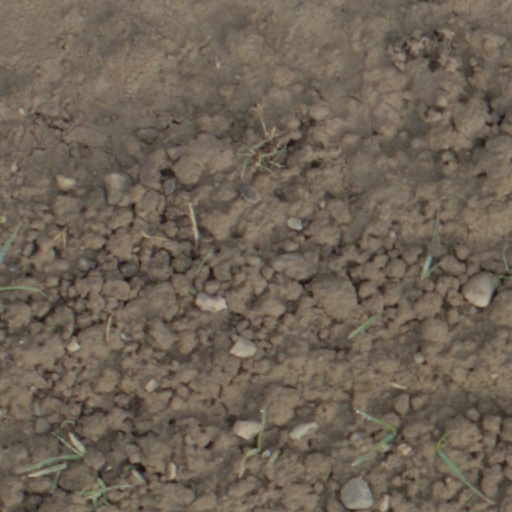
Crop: wheat